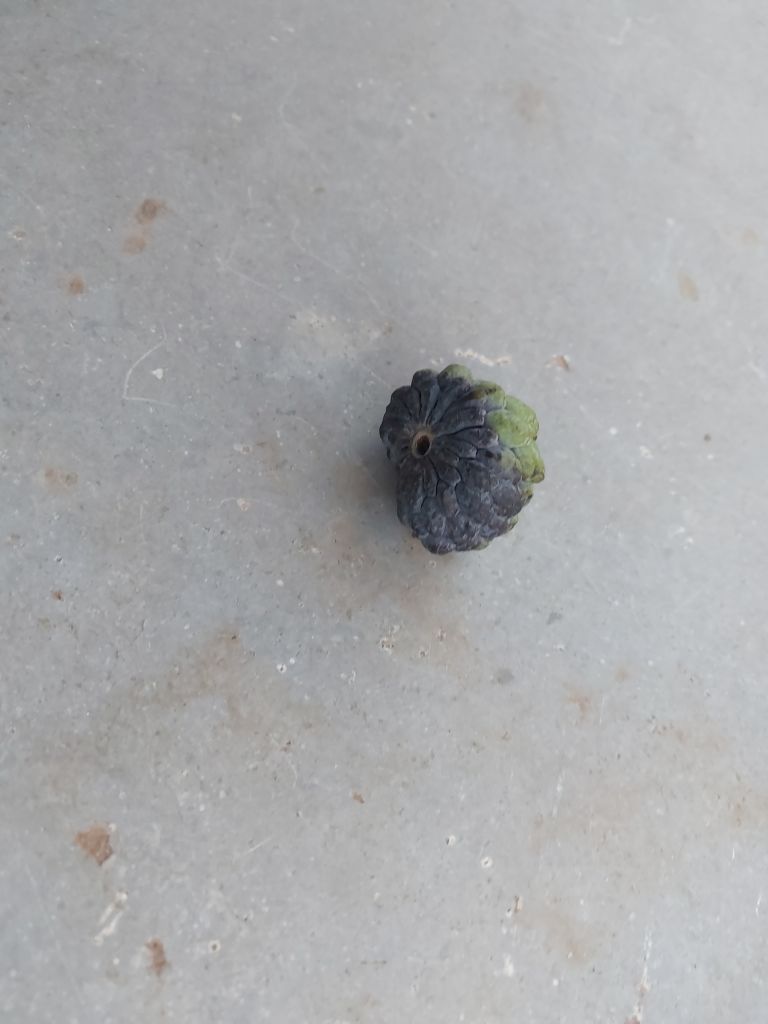
Disease label: Blank Canker